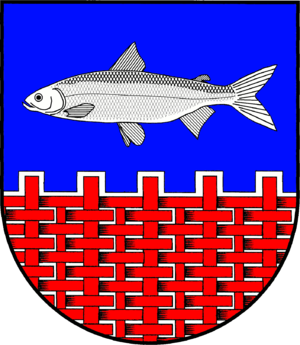
Lammershagen
Coat of arms of Lammershagen
Lammershagen er en by og en kommune i det nordlige Tyskland, beliggende i Amt Selent/Schlesen i den nordlige del af Kreis Plön. Kreis Plön ligger i den østlige/centrale del af delstaten Slesvig-Holsten.